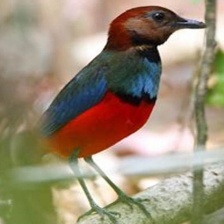
Species: RED BELLIED PITTA
Scientific name: PITTA ERYTHROGASTER